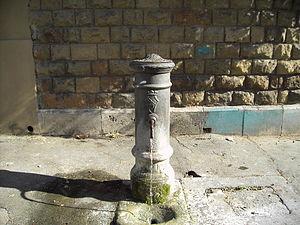
Un nasone est une fontaine publique distribuant de l'eau potable gratuite dans une commune de l'agglomération de Rome.